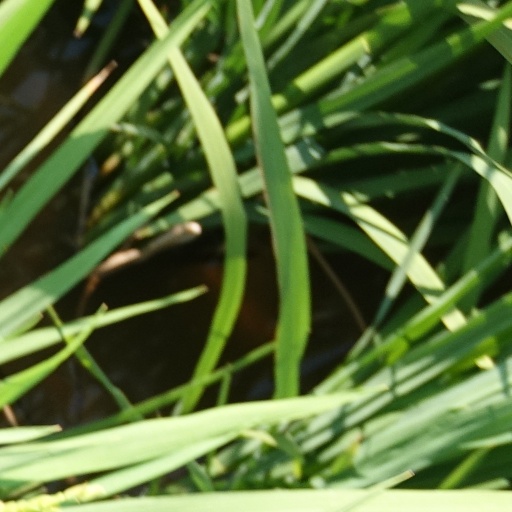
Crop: rice